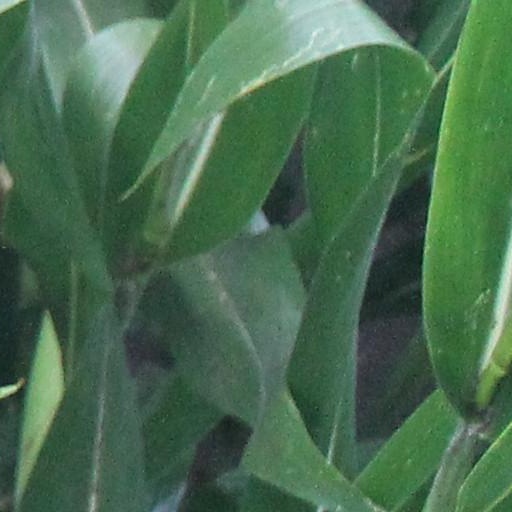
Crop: maize; corn